Andøy Municipality

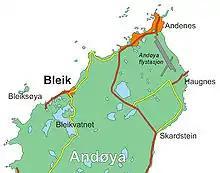
Andenes and Bleik are located on the northern part of Andøya

The municipality of Andøy was established as a new municipality on 1 January 1964 due to the work of the Schei Committee. Andøy Municipality was created from the merger of Andenes Municipality (population: 3,812), Bjørnskinn Municipality (population: 1,835), and Dverberg Municipality (population: 1,719). Initially, the new Andøy Municipality had 7,366 residents. The municipal boundaries have not changed since that time.